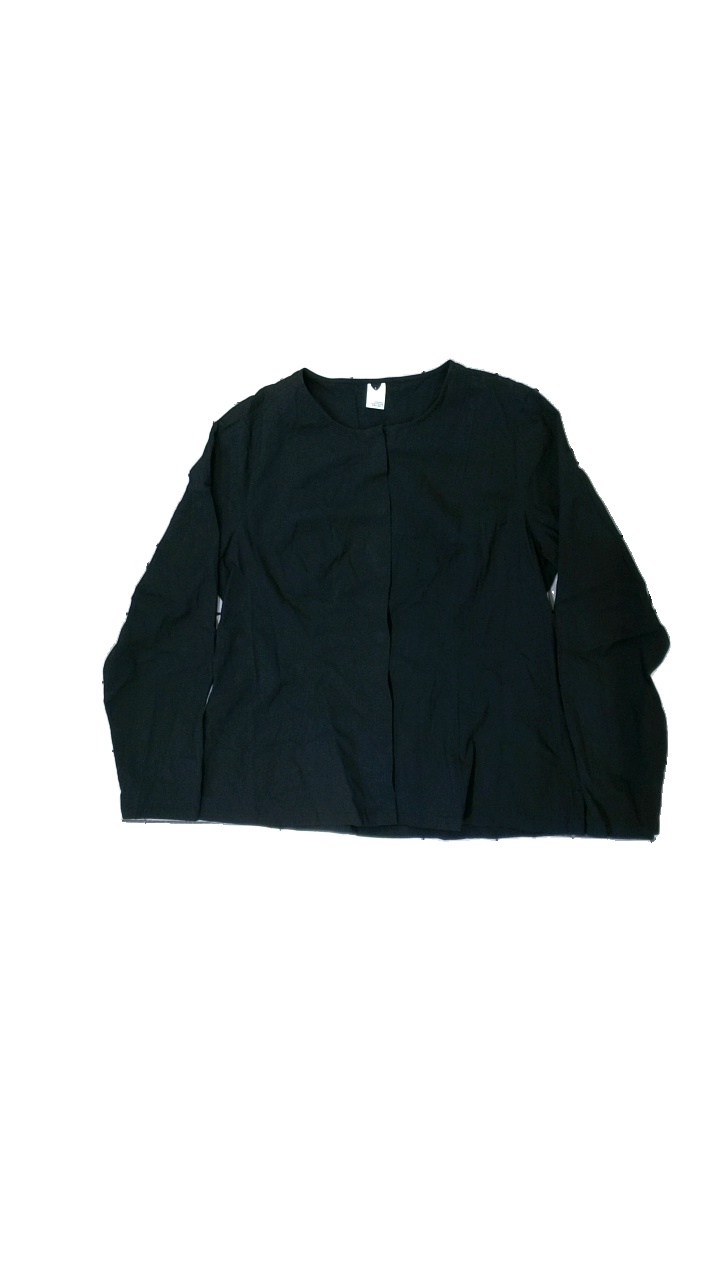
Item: Top (Ladies)
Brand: Visual Clothing Project
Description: Black top from Visual Clothing Project, size L. Poor condition.
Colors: Black
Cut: Regular, C-collar
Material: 100% cott
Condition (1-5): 3
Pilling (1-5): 5
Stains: Minor
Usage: Recycle
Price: <50